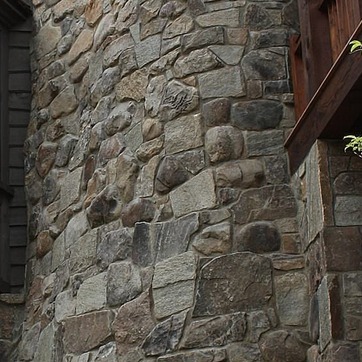
Material: stone